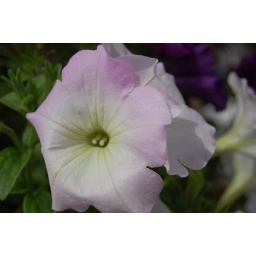
Large pink flower at The San Diego County Fair in Del Mar, CA.